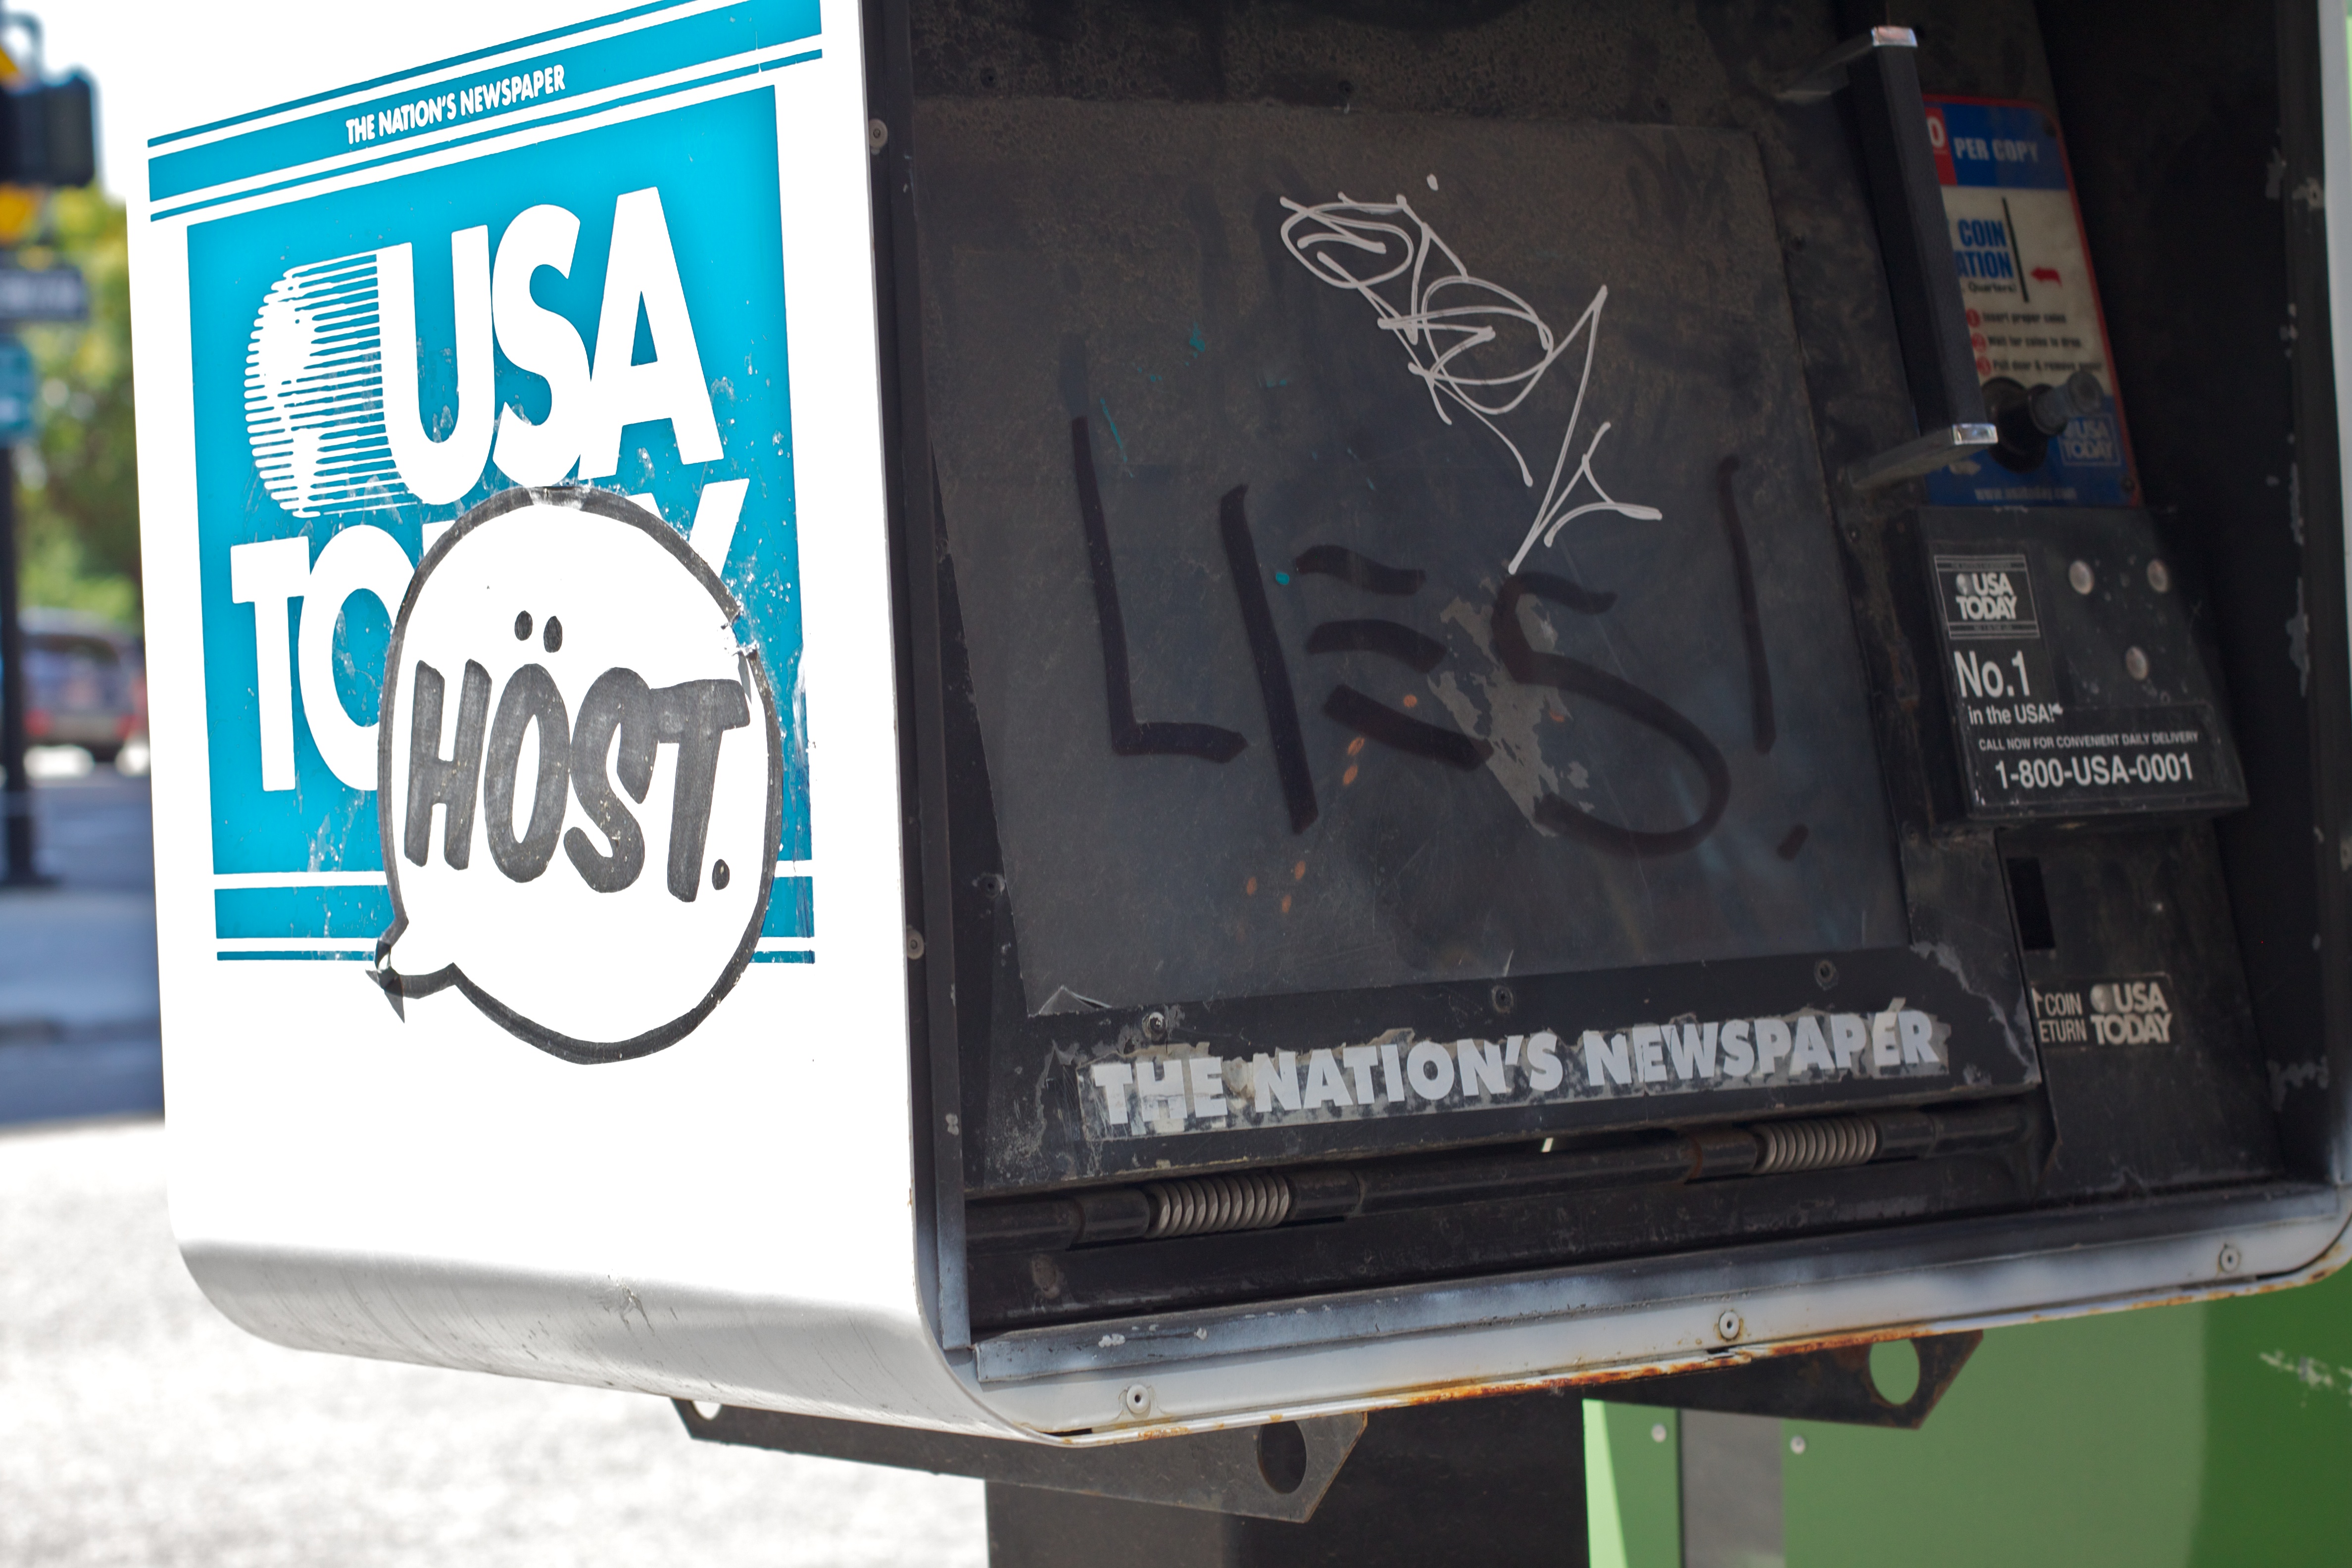
advertising, gadget, electronics, odyssey, idaho